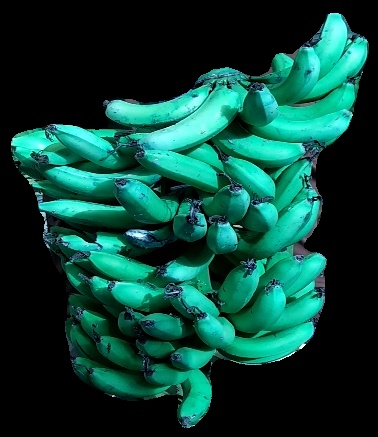
Variety: pachbale
Grade: grade3